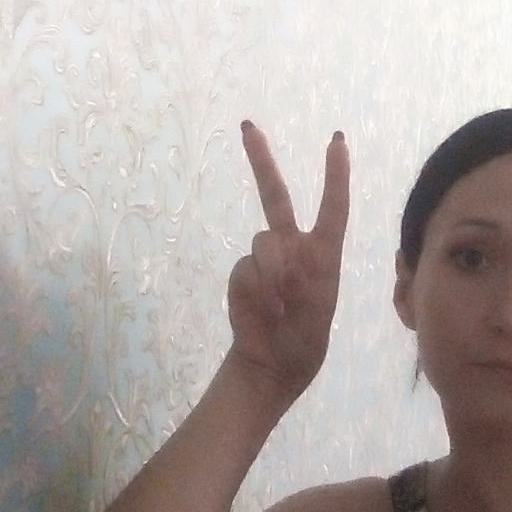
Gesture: peace